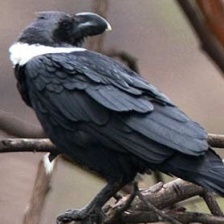
Species: WHITE NECKED RAVEN
Scientific name: CORVUS ALBICOLLIS